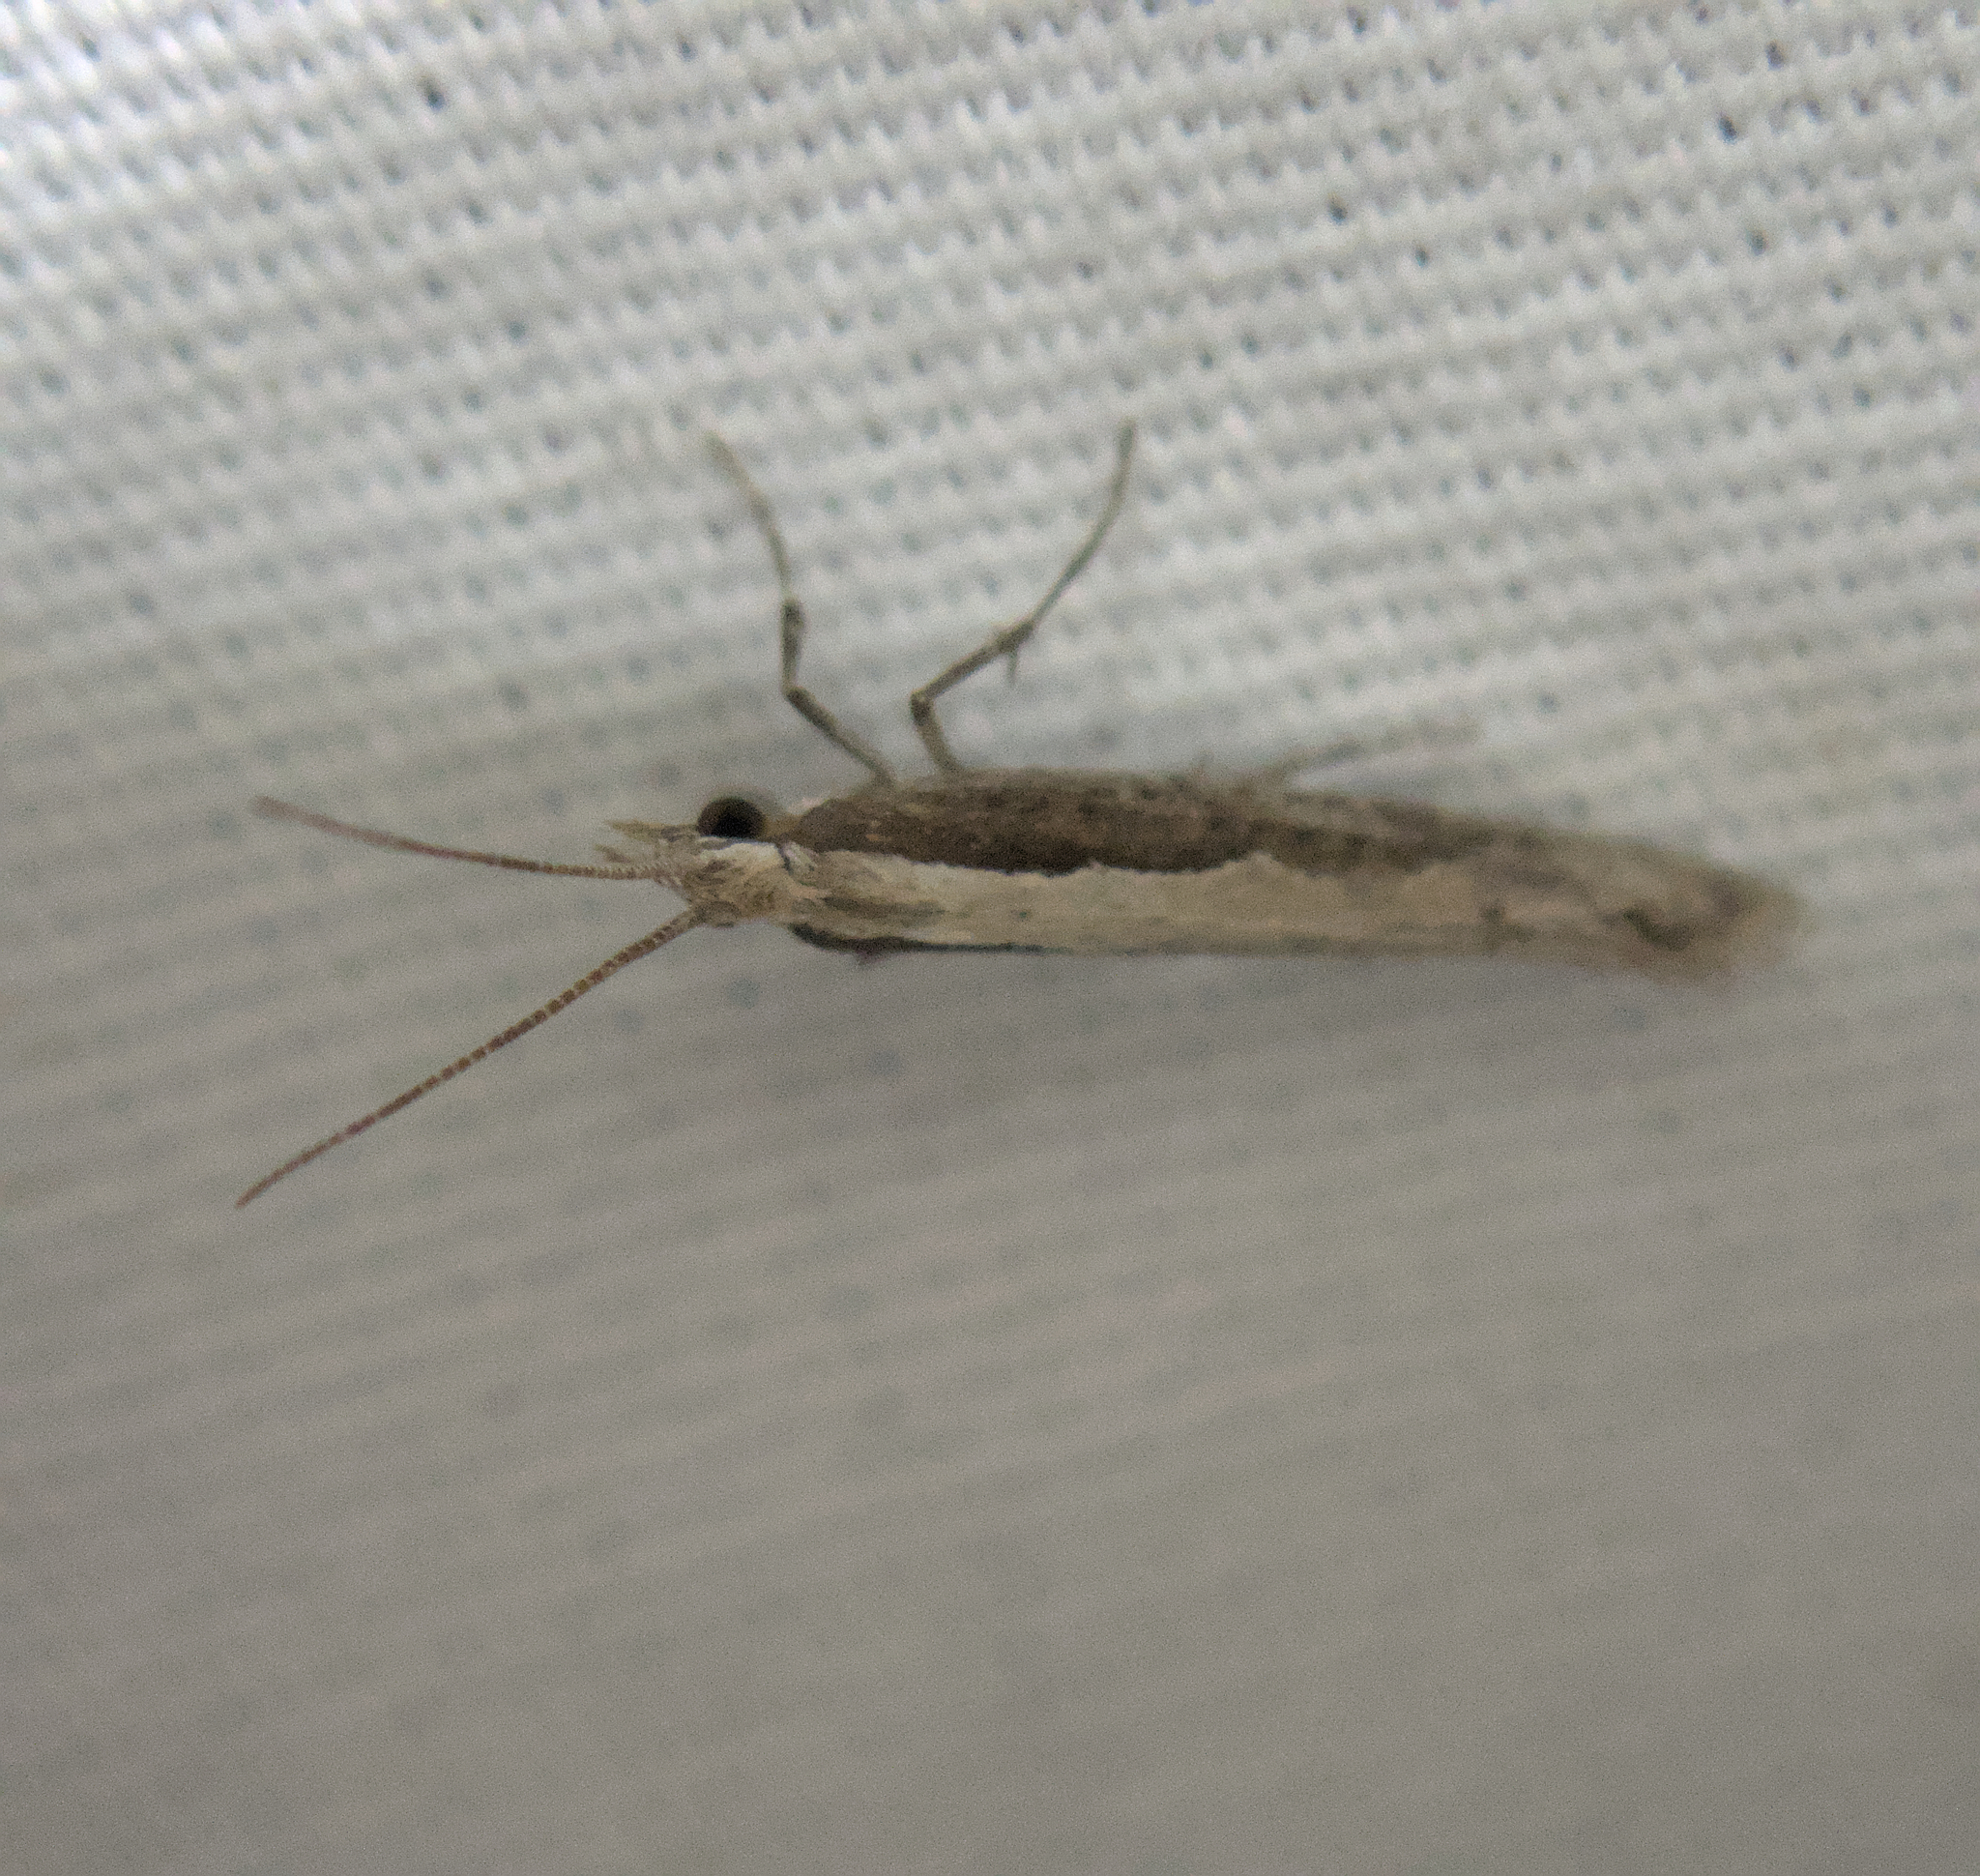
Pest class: diamondback_moth